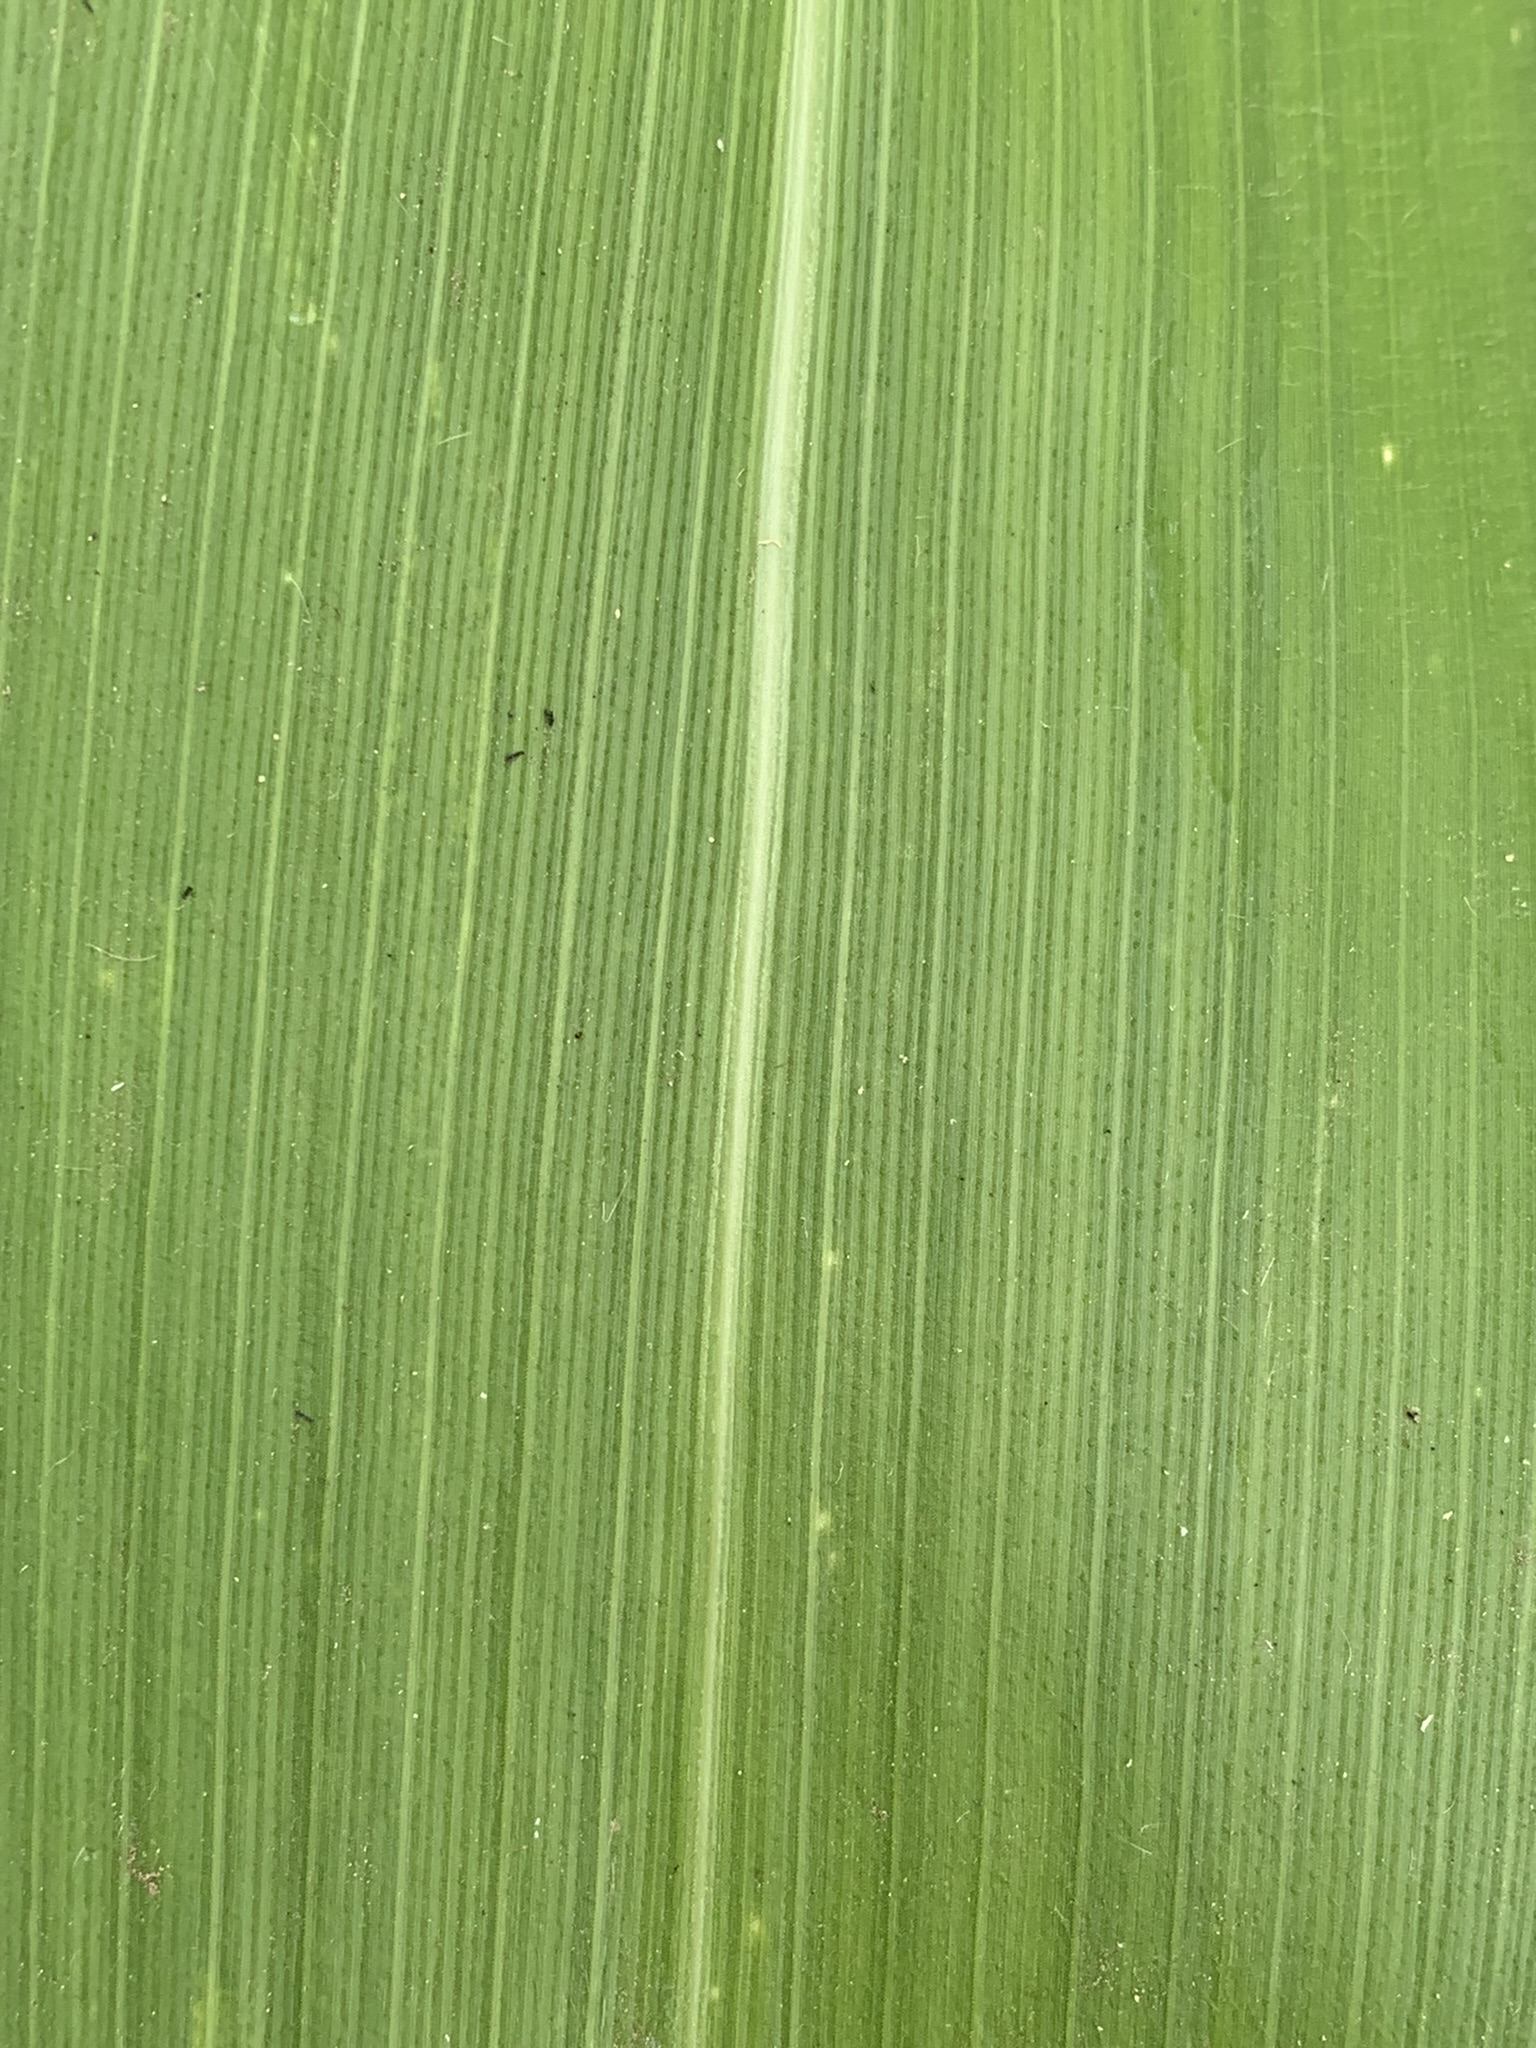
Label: Healthy